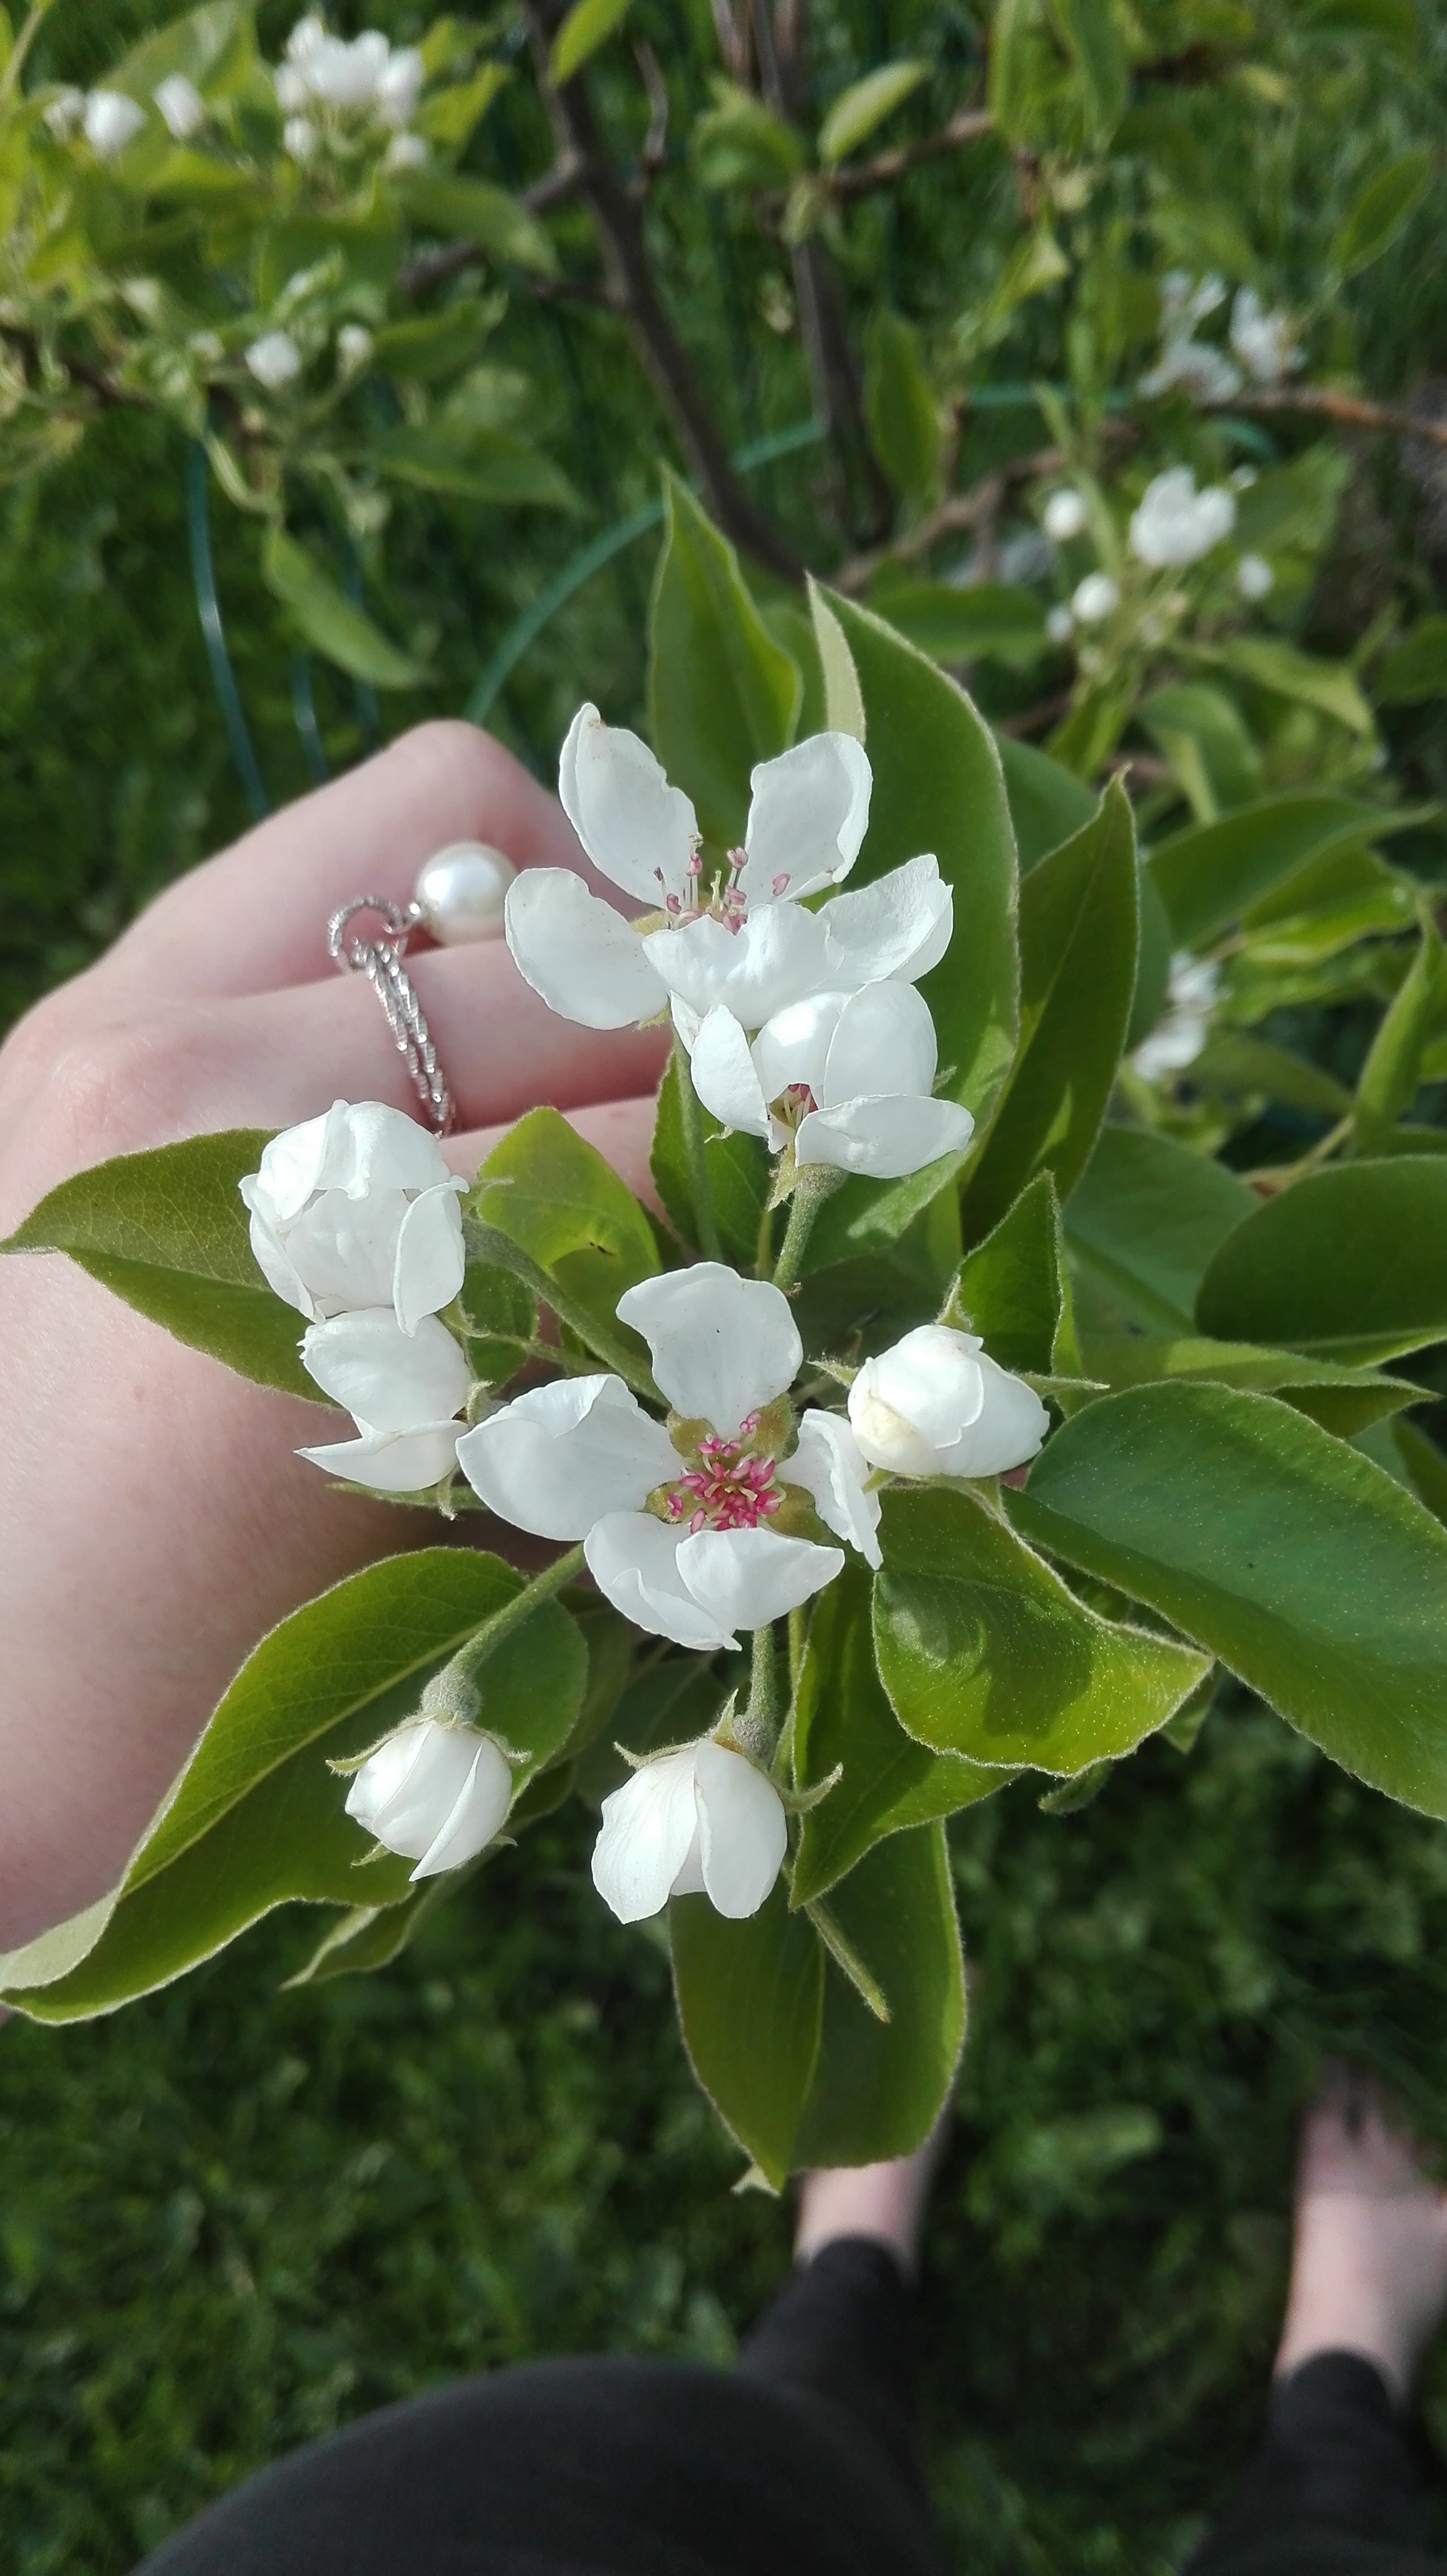
blossom, plant, flower, produce, botany, flora, wildflower, shrub, jasmine, flowering plant, land plant